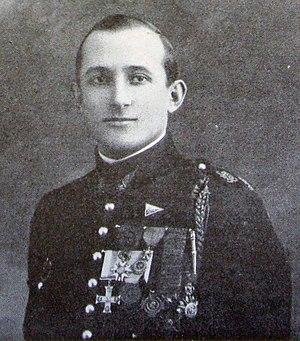
Madon dans le Miror un N° de l'illustration spécial aviatoin.